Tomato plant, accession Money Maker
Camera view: vertical (180 deg); turntable rotation: 270 degrees
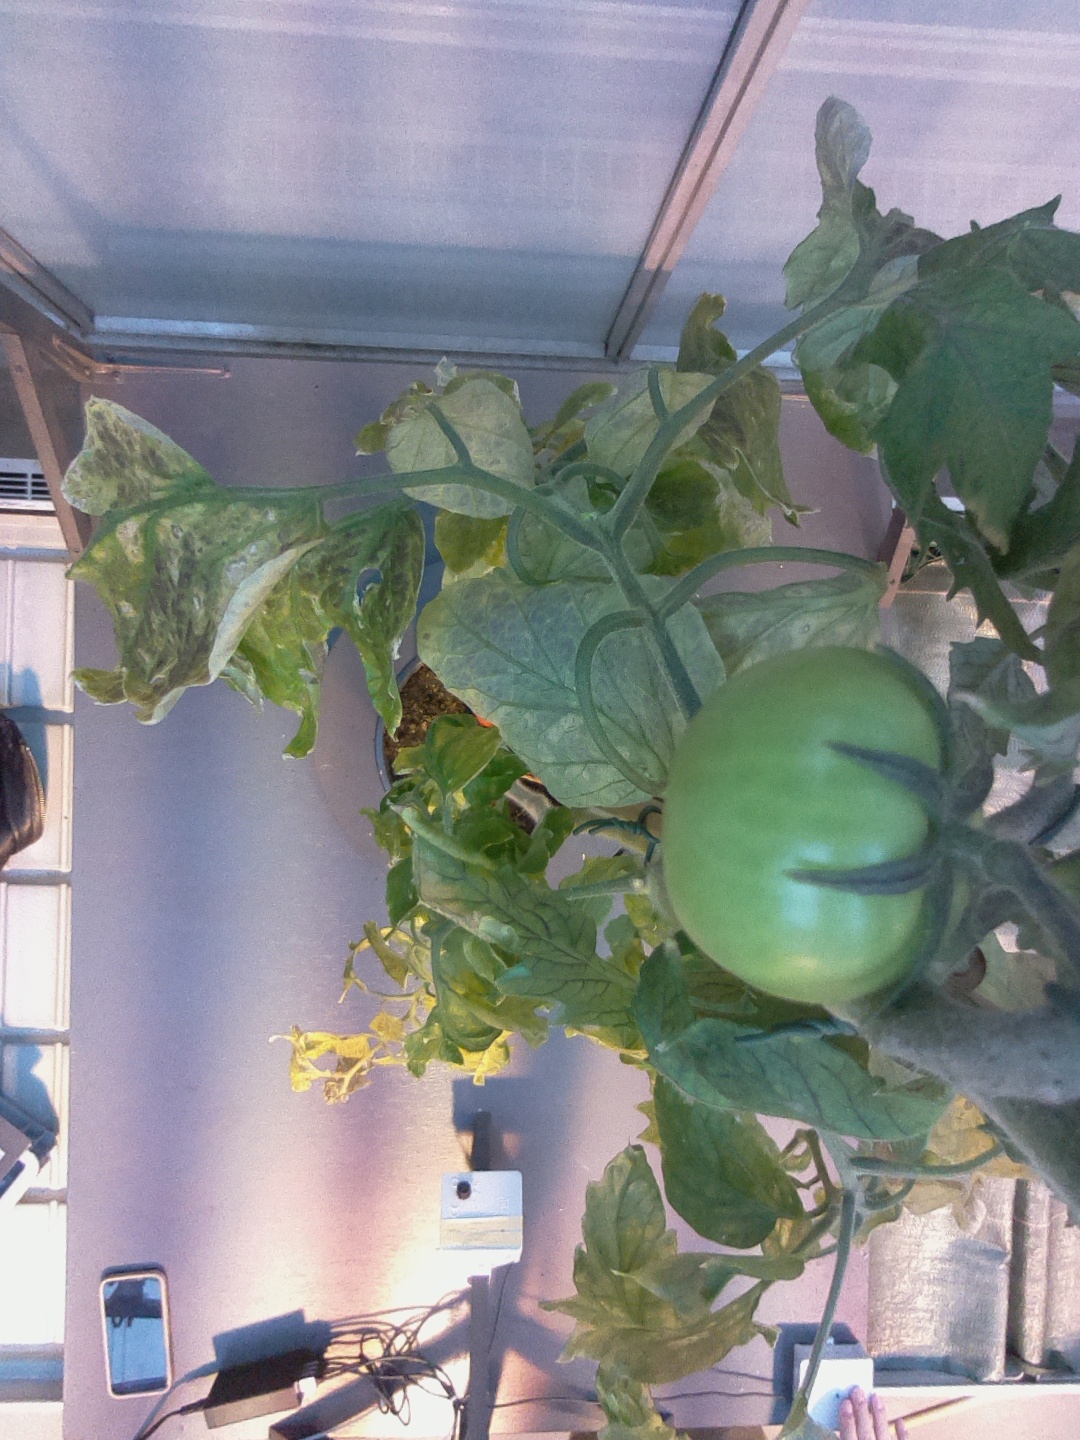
BBCH growth stage 79: 90% -100% of final fruit size